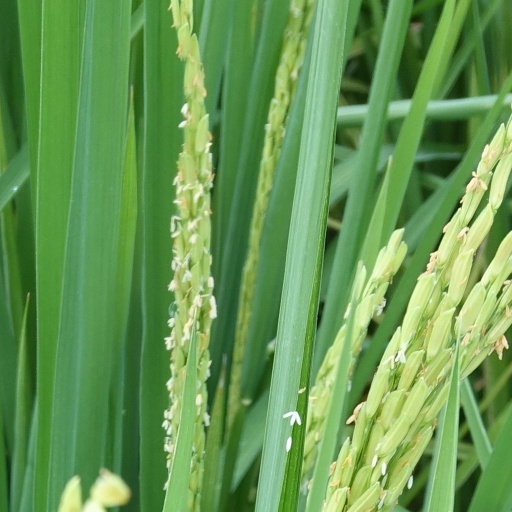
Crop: rice